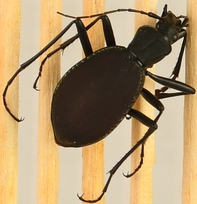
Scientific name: Scaphinotus angusticollis
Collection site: Abby Road NEON (ABBY), plot ABBY_006